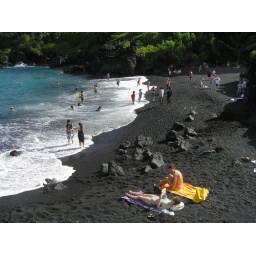
Black sand beach near Hana